Brownsville, Pennsylvania

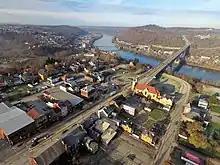
Aerial photo of Brownsville, looking over the Monongahela River

The first all–cast iron arch bridge constructed in the United States was built in Brownsville to carry the National Pike (at the time a wagon road) across Dunlap's Creek. See Dunlap's Creek Bridge. the bridge is still in use.